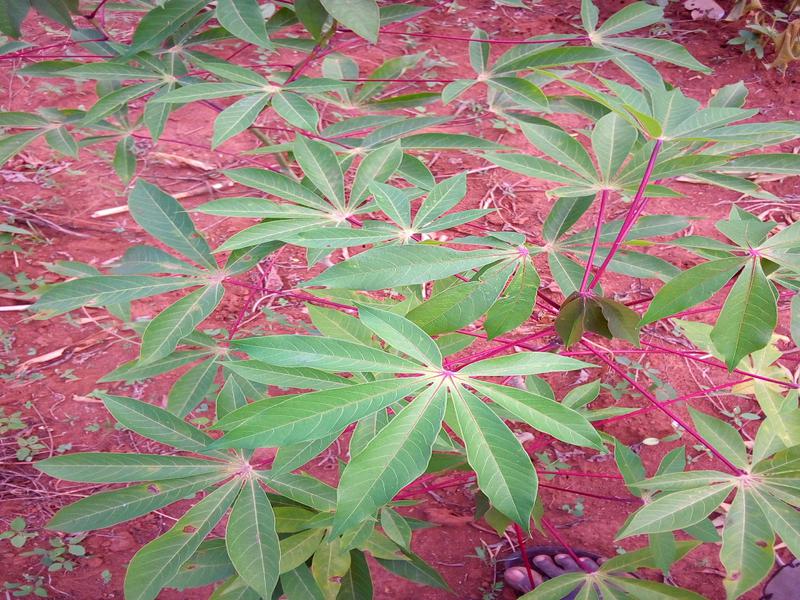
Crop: cassava
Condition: healthy